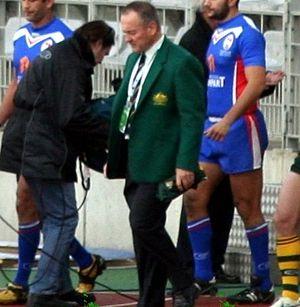
Tim Sheens, né le 30 octobre 1950 à Sydney, est un ancien joueur de rugby à XIII australien évoluant au poste de pilier dans les années 1970 et 1980, il entame ensuite une reconversion dans le poste de sélectionneur. Il a effectué toute sa carrière professionnelle aux Penrith Panthers entre 1970 et 1982. Devenu entraîneur, il a pris en main dans les années 1980, 1990 et 2000 les clubs australiens des Penrith Panthers, Canberra Raiders et North Queensland Cowboys ainsi que les sélections de City, New South Wales Blues et enfin à partir de 2009 la sélection australienne. Il également depuis 2003 l'entraîneur des Wests Tigers.